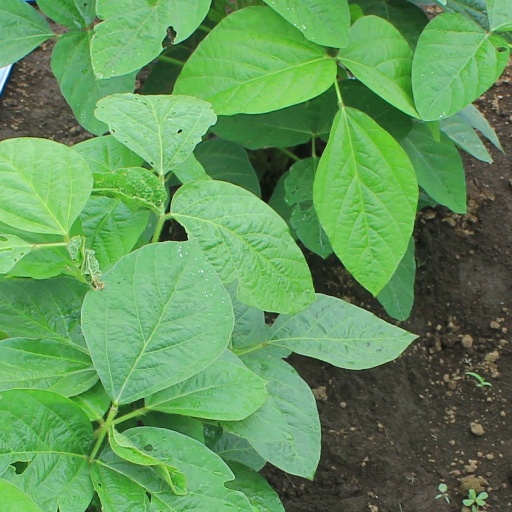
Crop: soybean